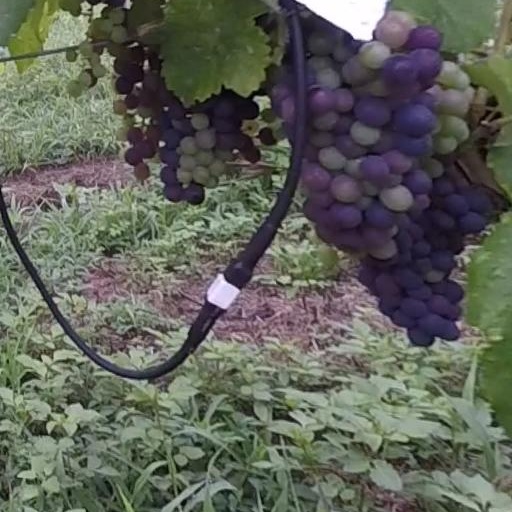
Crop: grape